Sky position (RA, Dec in degrees): 159.298, 28.424
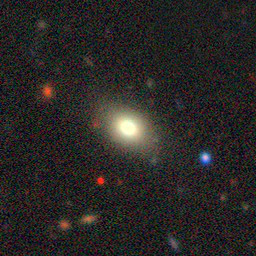
Galaxy morphology: Disturbed Galaxies